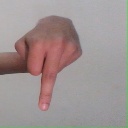
अक्षर: प